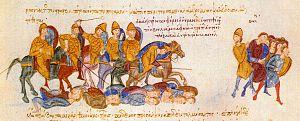
La bataille du Sperchios se déroula en 997 après J-C, sur les rives du fleuve Sperchios près de la ville de Lamía, dans le centre de la Grèce. La bataille a opposé une armée bulgare dirigée par le tsar Samuel Iᵉʳ de Bulgarie, qui l'année précédente avait pénétré au sud de la Grèce, et une armée byzantine sous le commandement du général Nicéphore Ouranos. La victoire byzantine a pratiquement détruit l'armée bulgare et mis fin à ses raids dans le sud des Balkans et en Grèce. La principale source historique de la bataille provient de l'historien grec Jean Skylitzes dont le Synopsis historiôn contient une biographie de l'empereur byzantin régnant à l'époque, Basile II.
Nicéphore Ouranos est un général byzantin de haut rang sous le règne de l'empereur Basile II. Il est l'un des personnages les plus proches de l'empereur et il est actif en Europe dans les guerres contre les Bulgares, remportant une victoire majeure à la bataille de Spercheios, et contre les Arabes en Syrie où il est le dirigeant effectif lors de la première décennie du XIᵉ siècle. Il constitue une sorte de vice-roi de Basile II. Ayant suivi une bonne éducation, il écrit un manuel militaire et compose plusieurs poèmes et hagiographies.